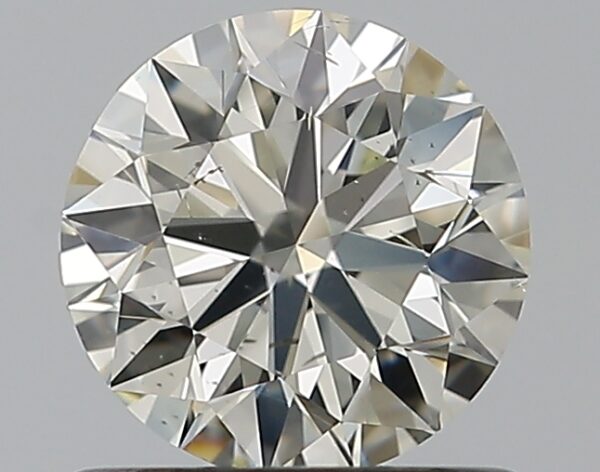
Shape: round
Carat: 0.7
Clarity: SI1
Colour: L
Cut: EX
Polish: EX
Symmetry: EX
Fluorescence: N
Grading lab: GIA
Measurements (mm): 5.65 x 5.69 x 3.54